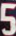
Number: 5